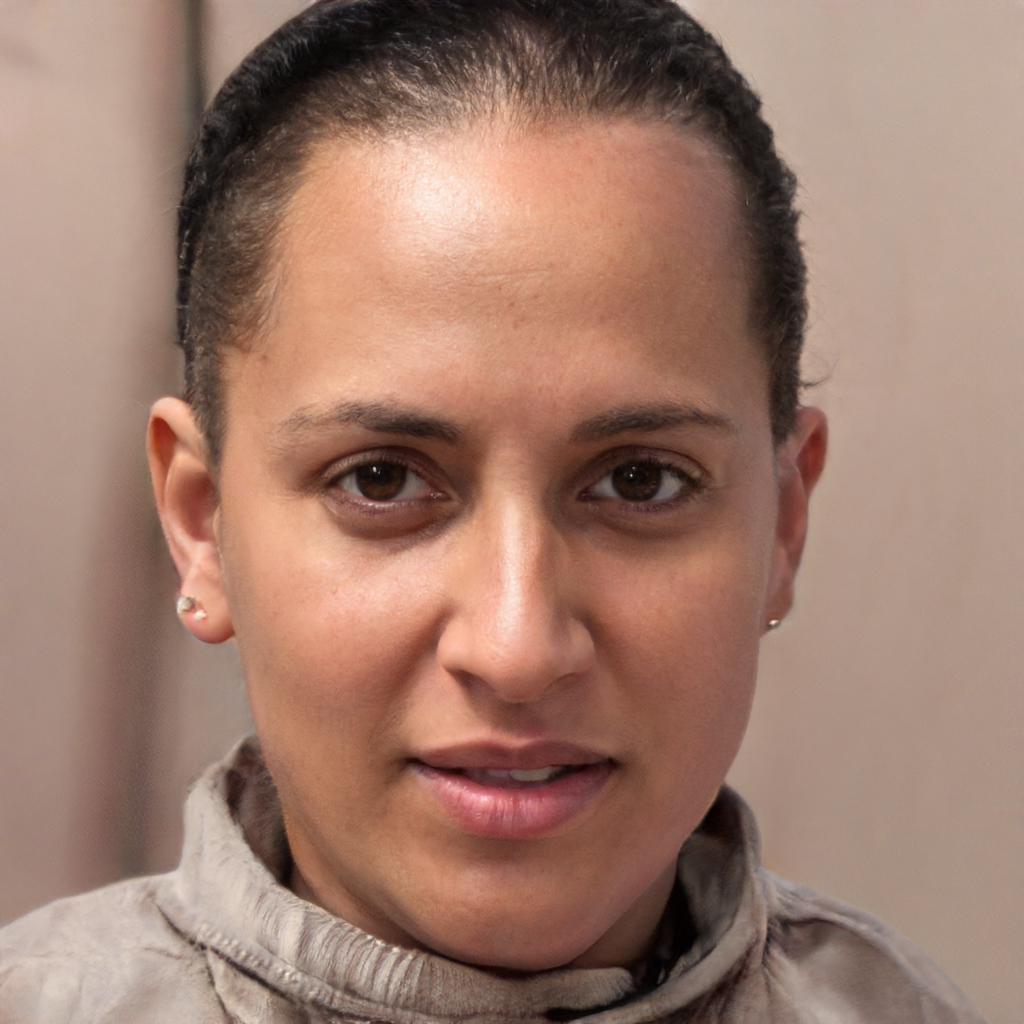
Label: Colored